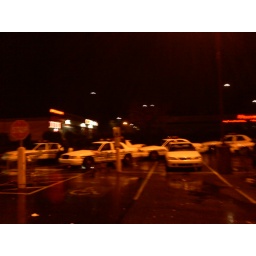
a bunch of cop cars outside the giant in lancaster city because there were girls fighting inside. interesting ...